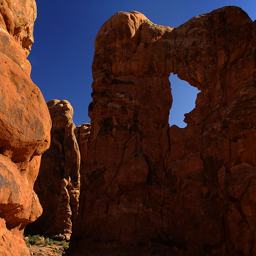
no one at the visitor center could tell me the name of this irregular arch .